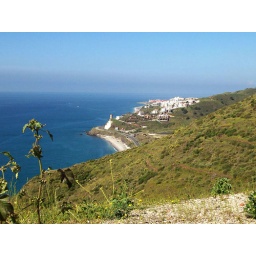
Seen from the top of the hill, from Altos de Torrox, the coastal road leading to the tower and to Torrox in the distance.